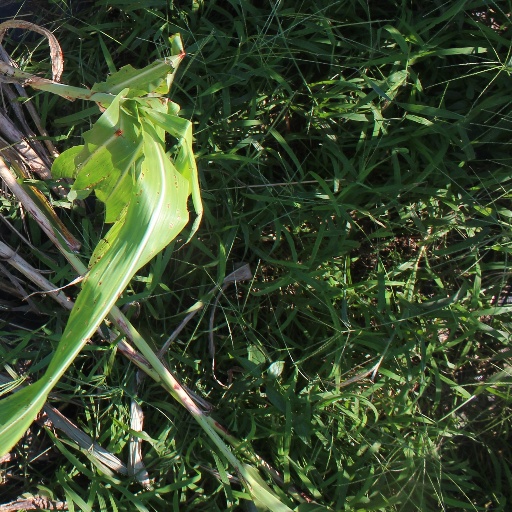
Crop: sorghum